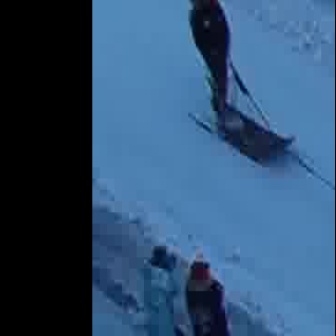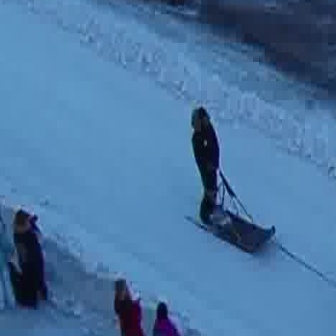
  Please identify the target specified by the bounding box [185,52,296,163] in the first image and locate it in the second image. Return the coordinates in [x_min,y_min,x_max,y_max] format.
Answer: [186,160,277,252]